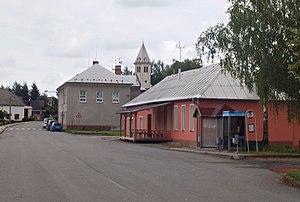
Suchonice est une commune du district et de la région d'Olomouc, en République tchèque. Sa population s'élevait à 180 habitants en 2018.